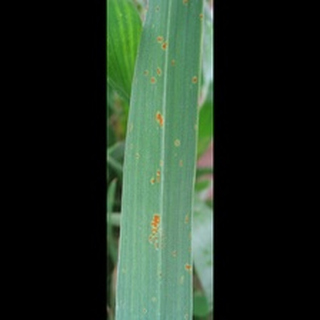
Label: wheat_brown_rust